Lifan 530

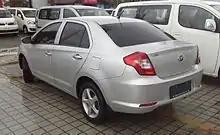
Lifan 530 rear

The Lifan 530 subcompact car debuted as a concept called the Lifan 520 at the 2011 Guangzhou Auto Show in November 2011. Later the Lifan 530 subcompact car was launched on the 2013 Shanghai Auto Show and was available to the China car market in October 2013.